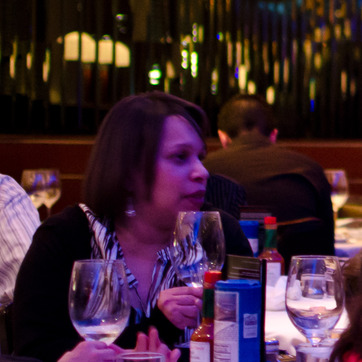
Material: skin